Lova Ladiva

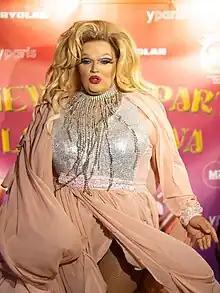
Lova Ladiva in 2023

Lova Ladiva is the stage name of Sébastien Ducellier, a French drag performer who competed on the first season of "Drag Race France".